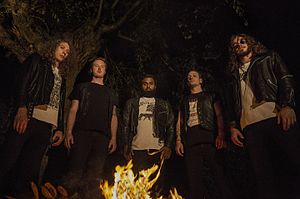
Baest
12. september 2016
From left to right: Lasse, Sebastian, Mattias, Simon and Svend.
BAEST er et dansk dødsmetalband fra Aarhus. Bandet blev oprettet i 2015, og spillede i deres første år mere end 40 koncerter, og har spillet på festivaler som Copenhell, Roskilde Festival og Royal Metal Fest.